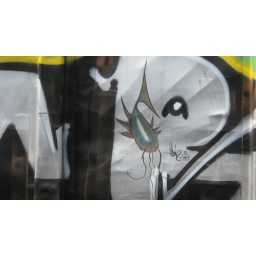
King &amp;quot;Khaze&amp;quot; catfish spotted in the Philadelphia Navy Yard in 2010!